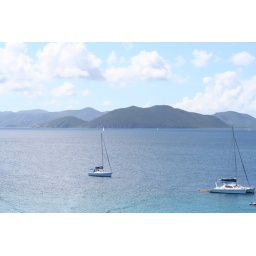
More boats in the water